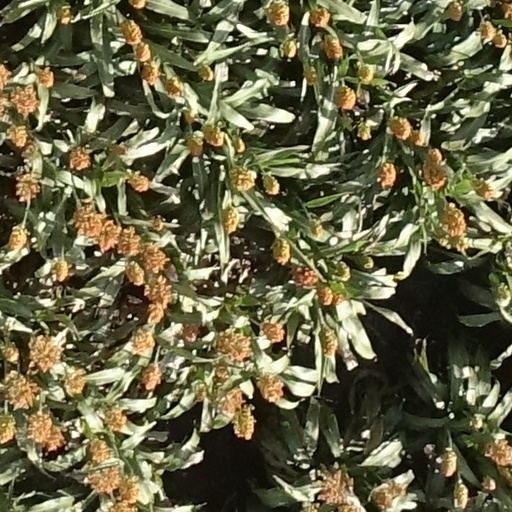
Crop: sorghum